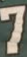
Number: 7